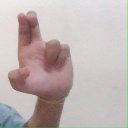
अक्षर: आ